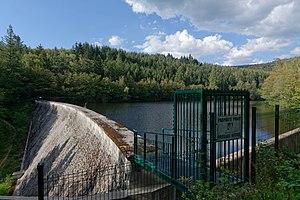
Le barrage de la Muratte, situé à la frontière des communes de Palladuc et de Saint-Victor-Montvianeix. Il sert de réserve d'eau potable pour la ville de Thiers.